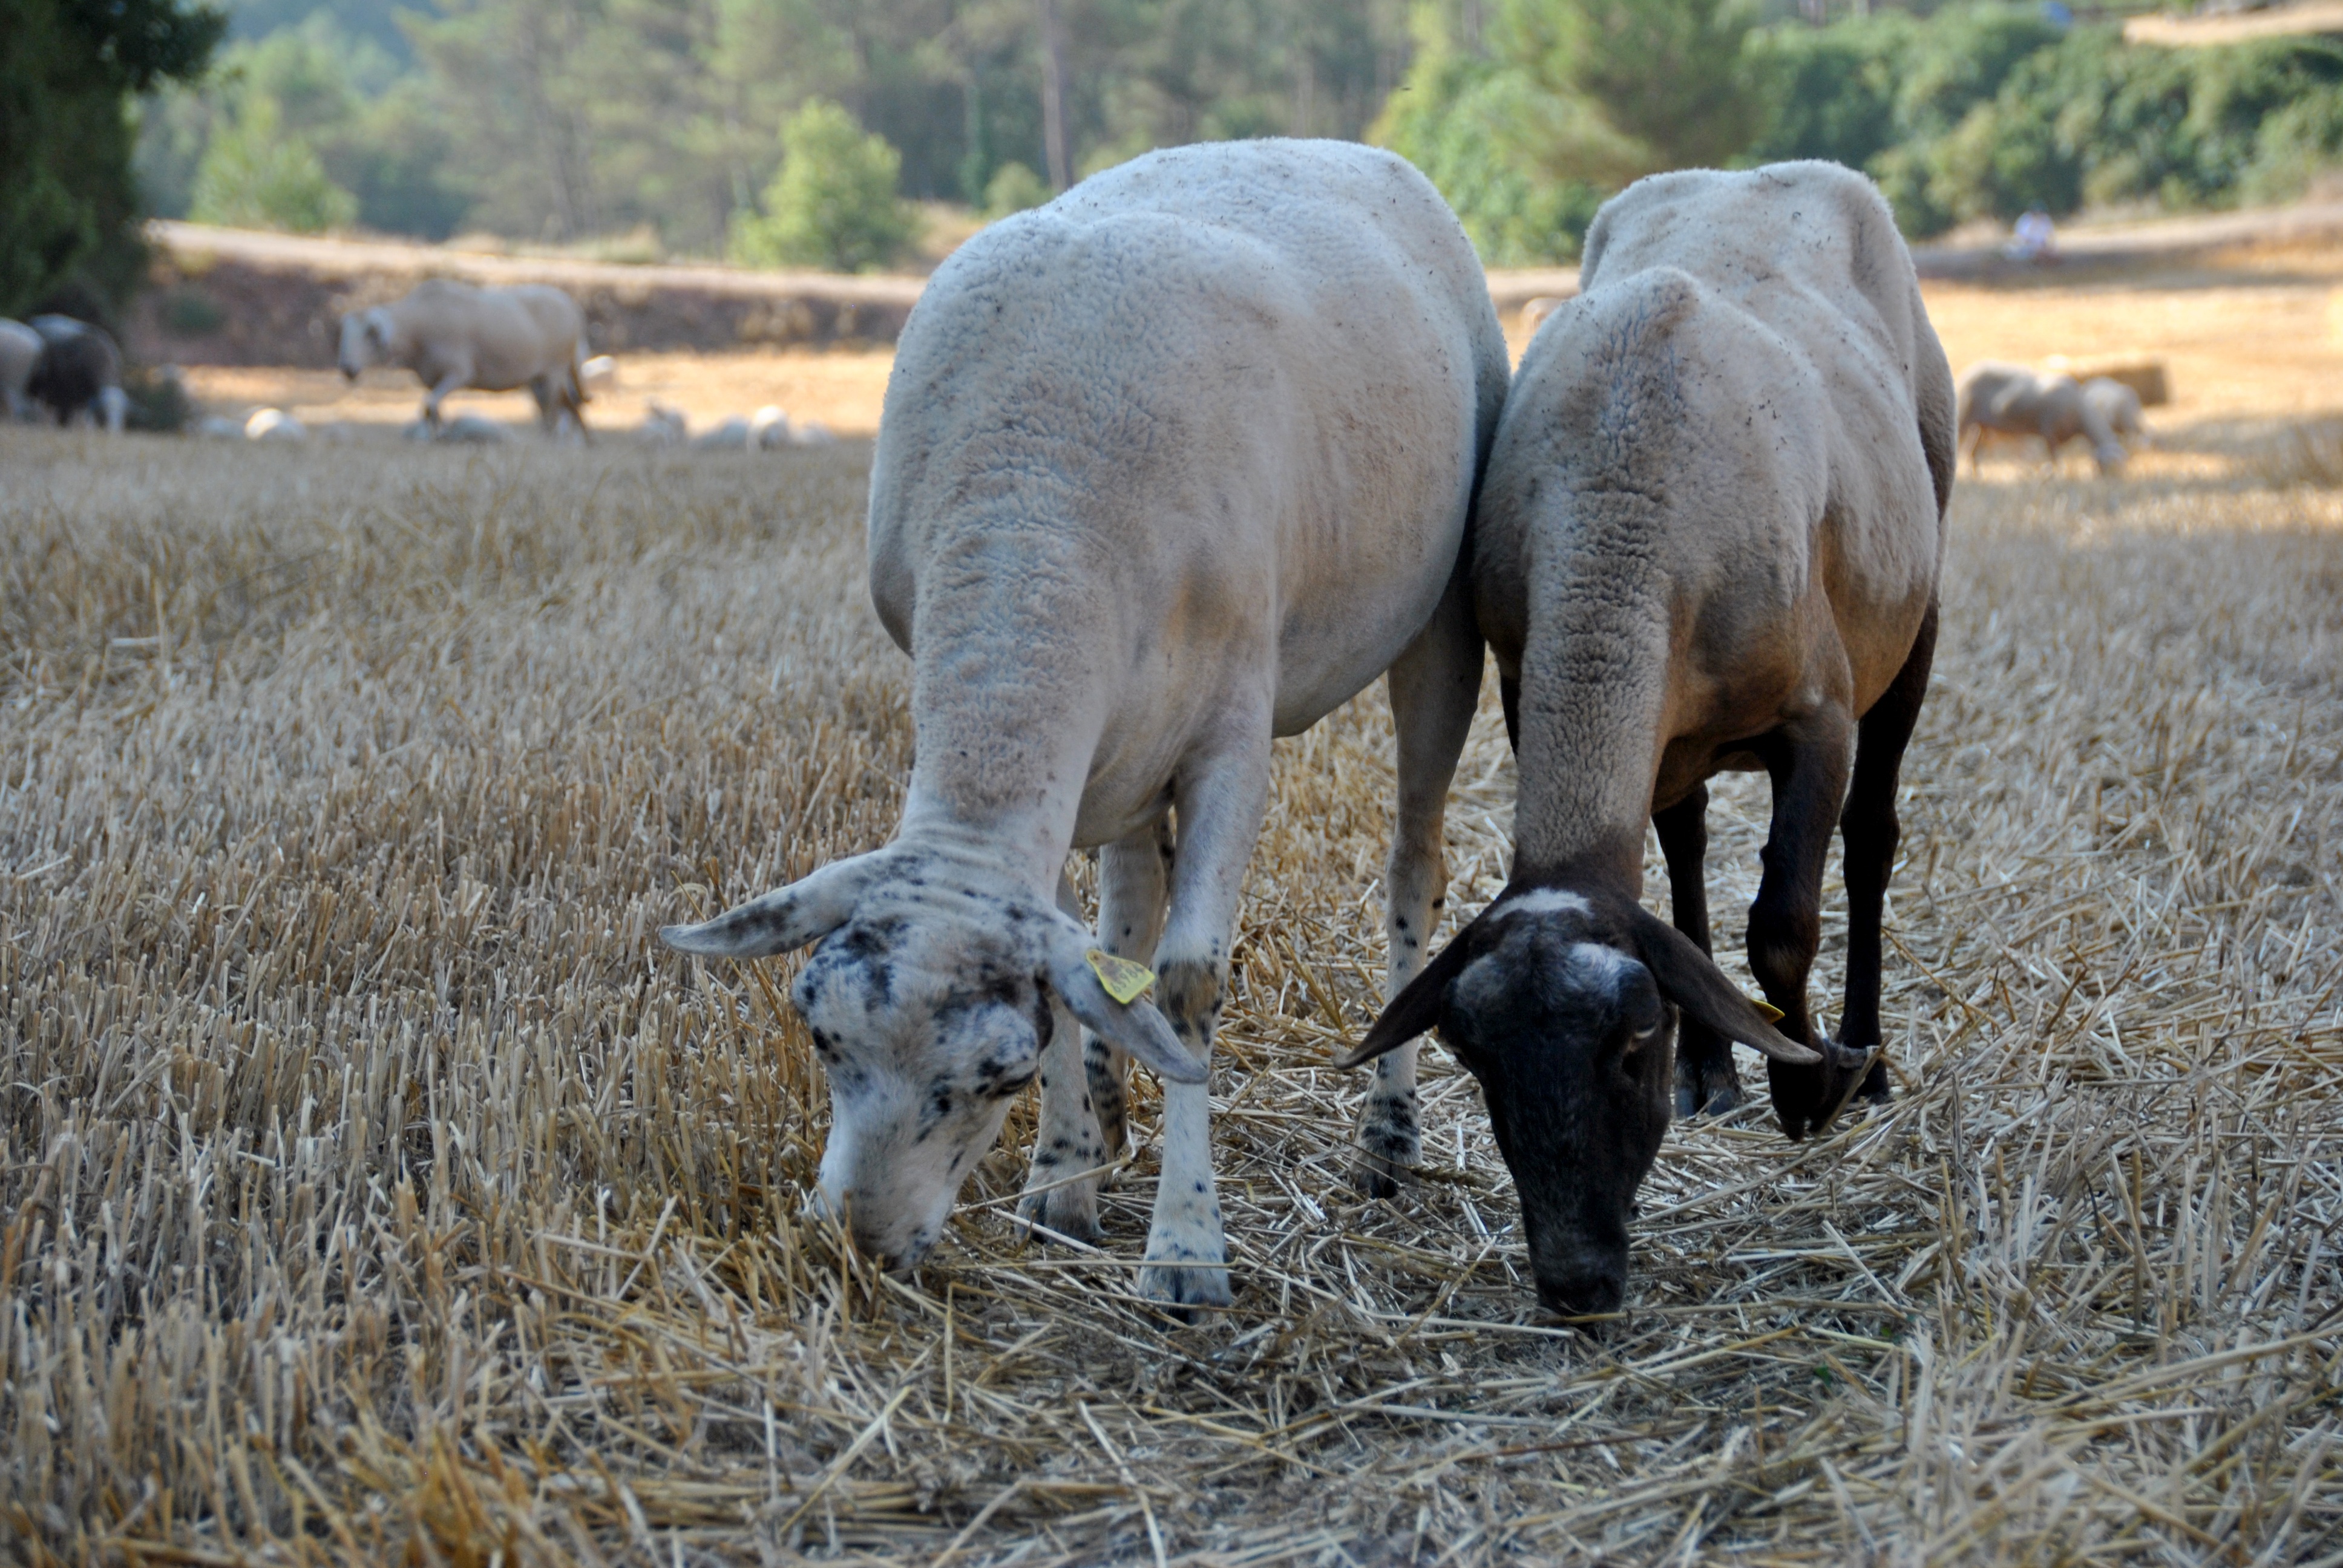
nature, grass, farm, kid, animal, flock, wildlife, goat, horn, herd, pasture, grazing, livestock, sheep, mammal, wool, fauna, lamb, farm animal, vertebrate, sheeps, difference, safari, black sheep, cowbell